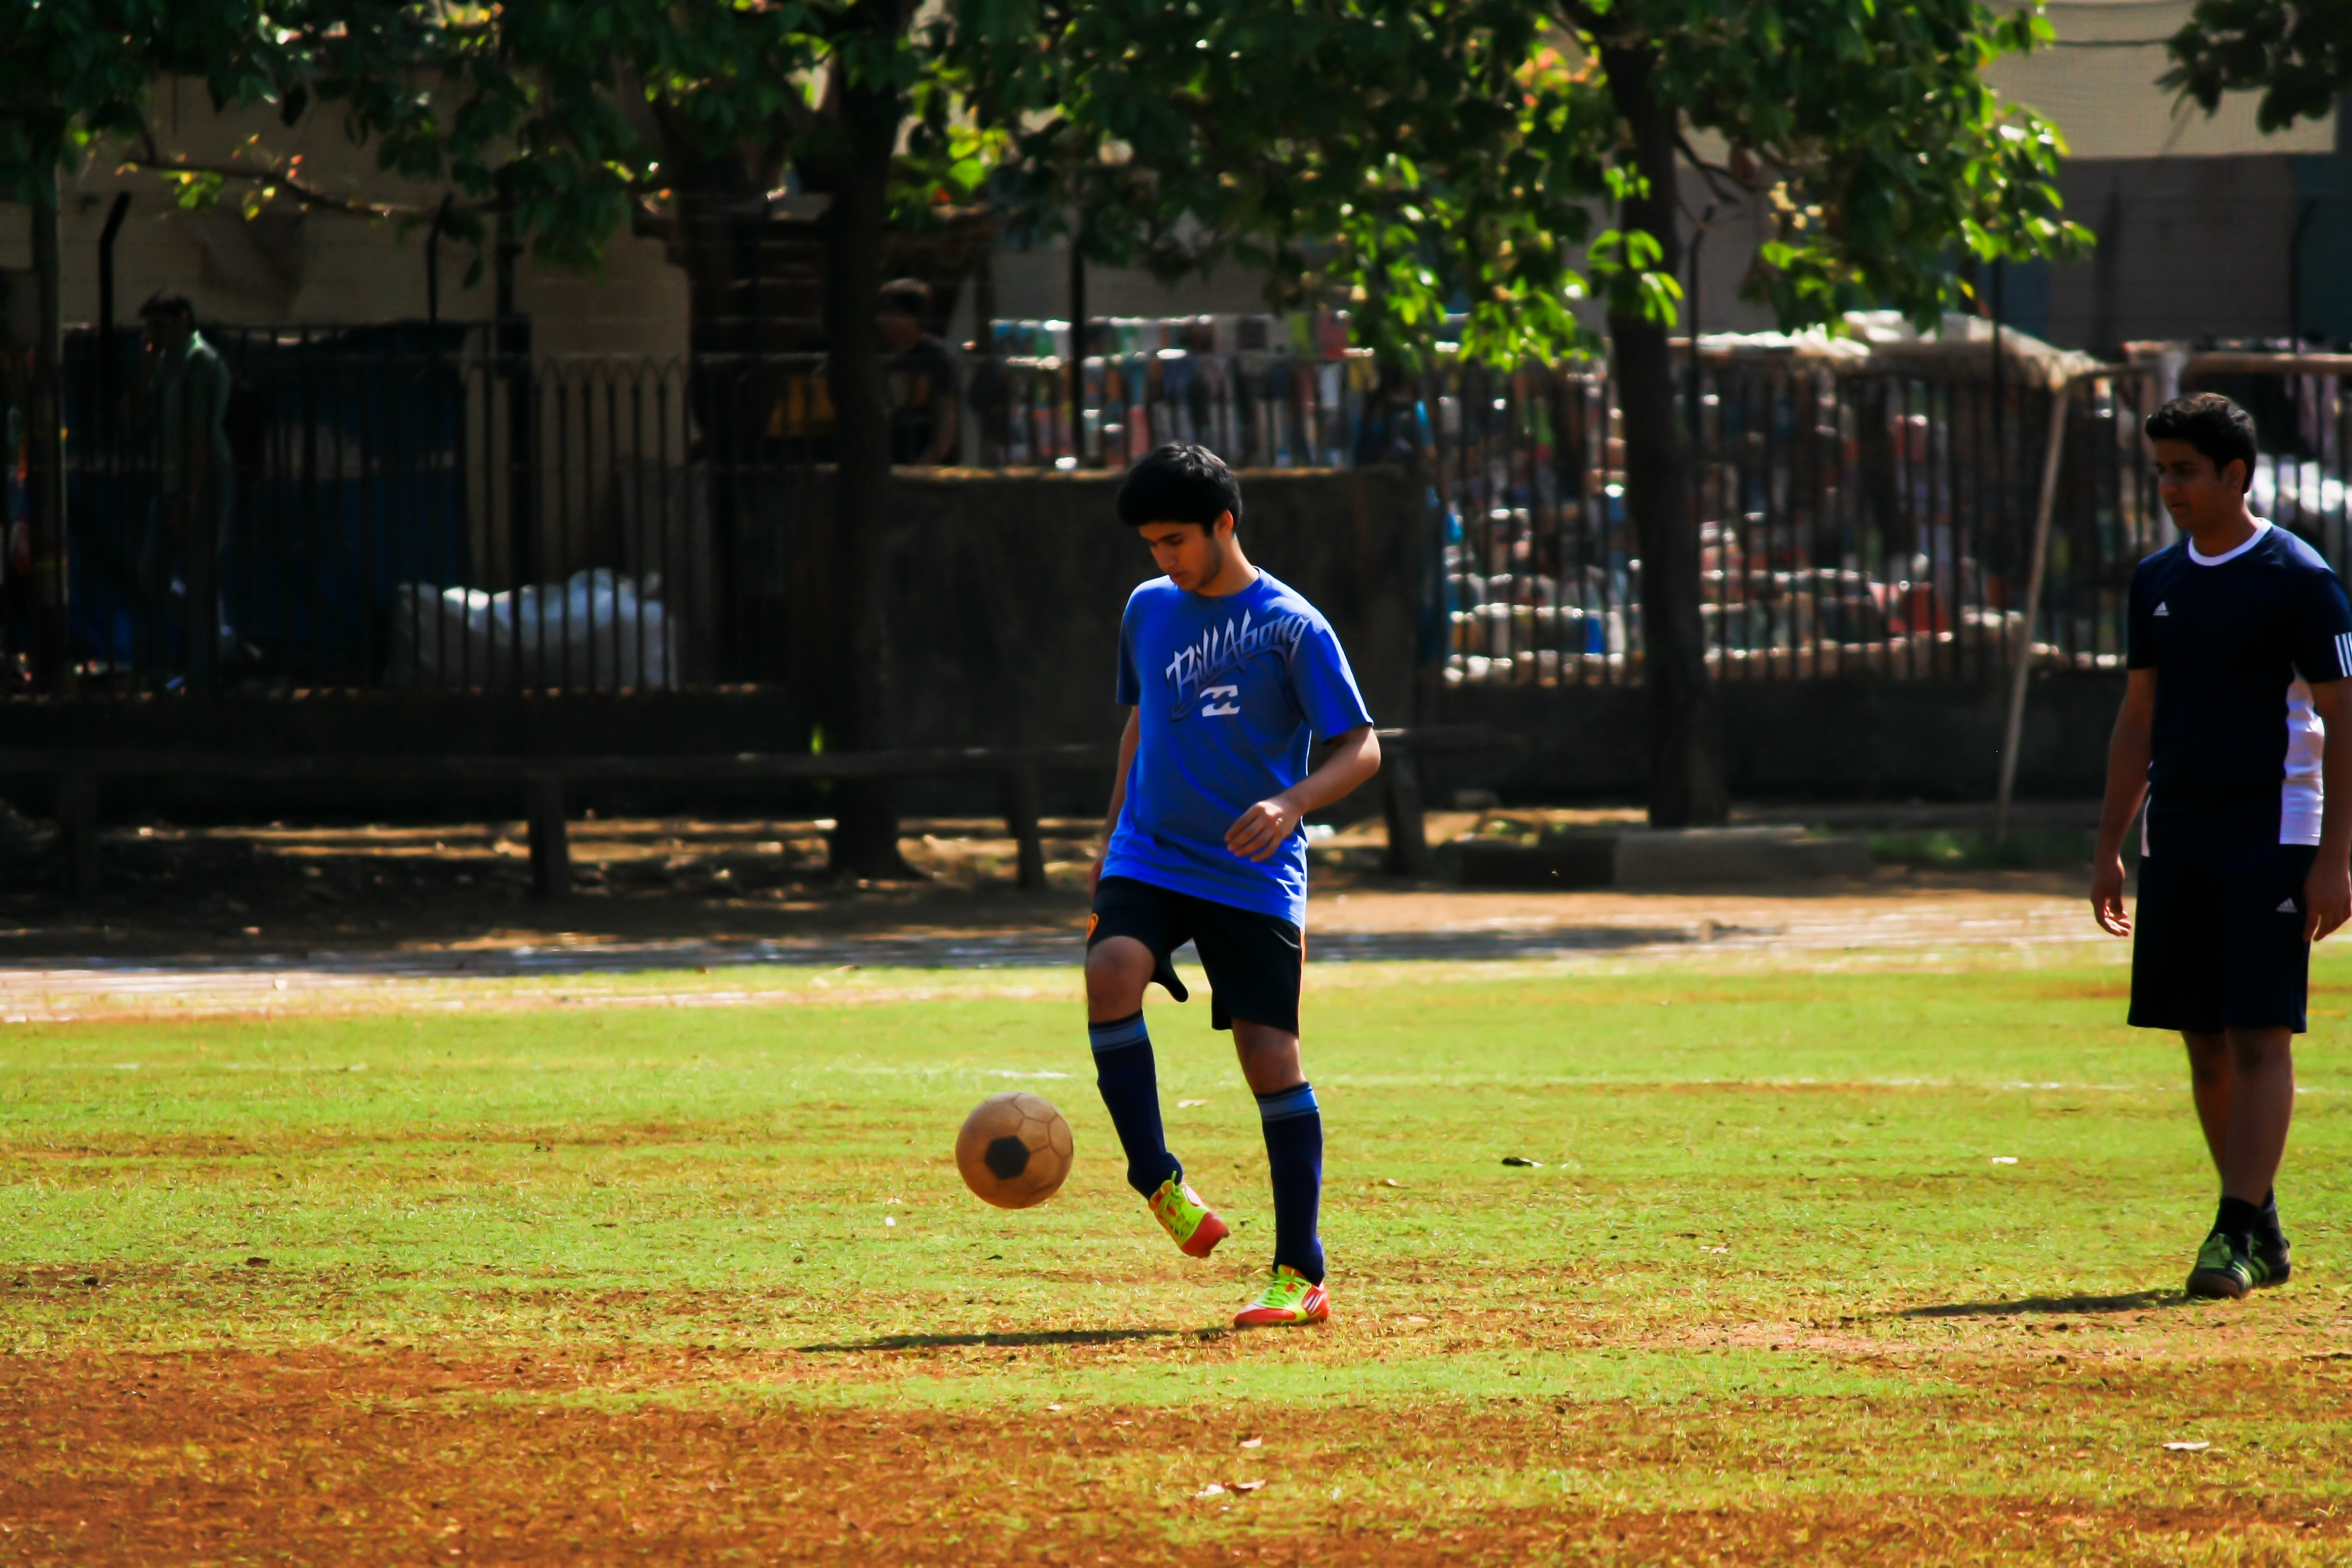
man, sport, soccer, football, player, sports, ball, india, tournament, practice, football player, team sport, competition event